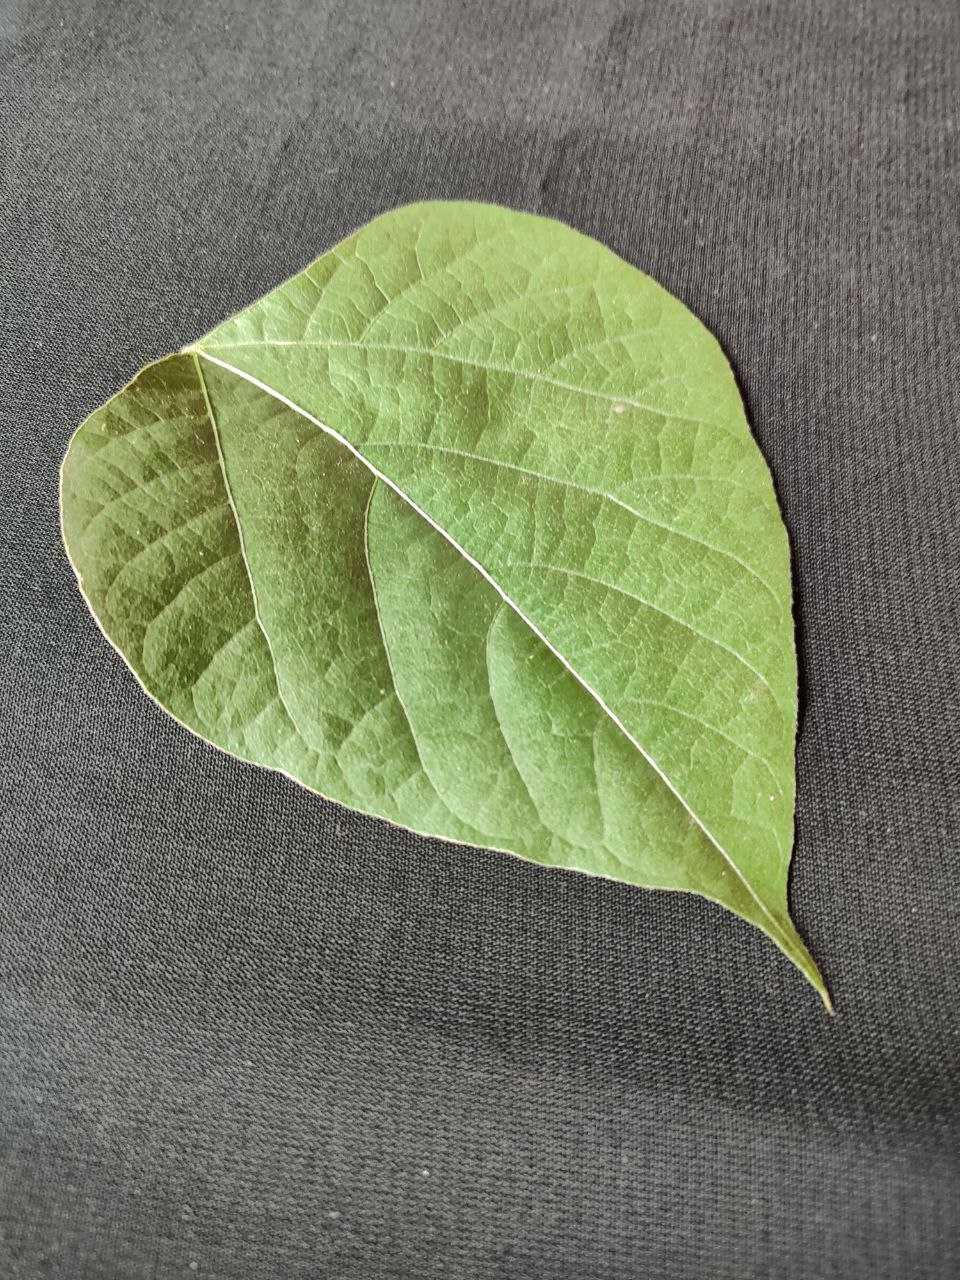
Crop: bean
Leaf condition: Fresh Leaf